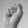
ASL letter: S